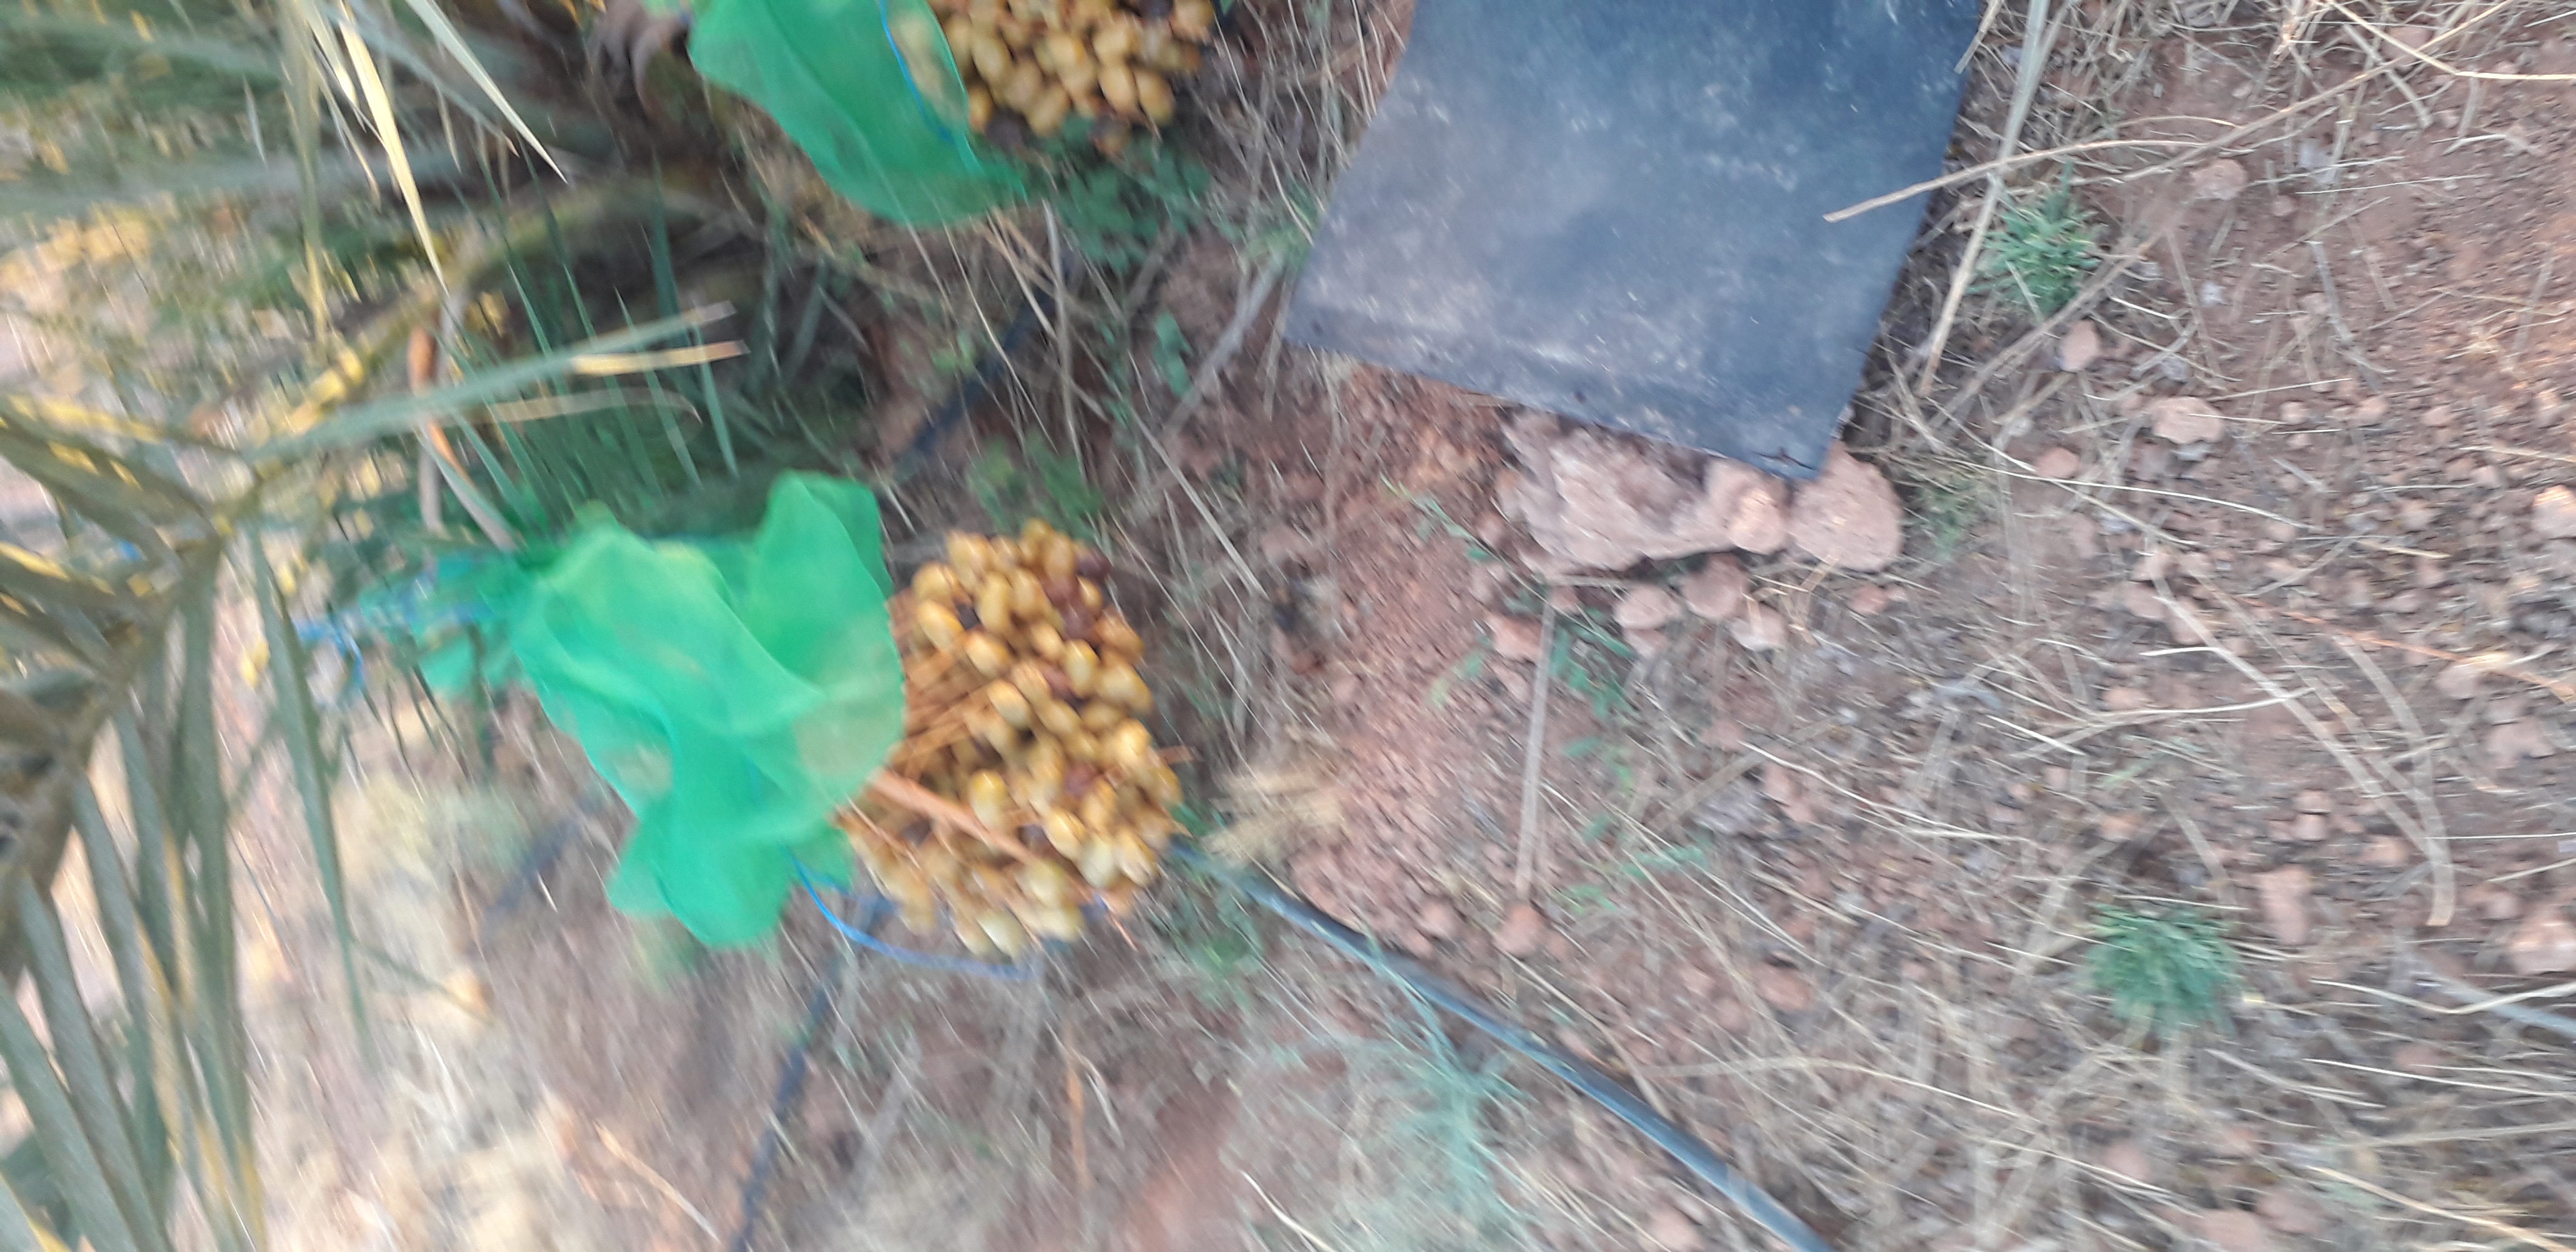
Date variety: Boufagous